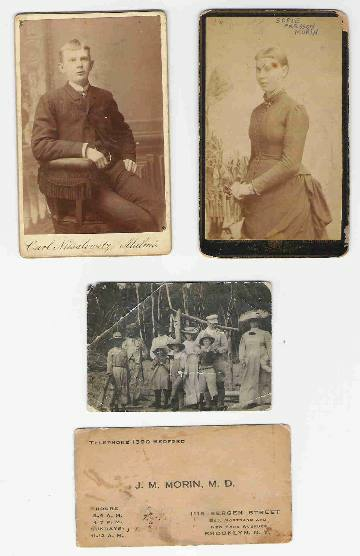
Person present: No